Ancient Rome

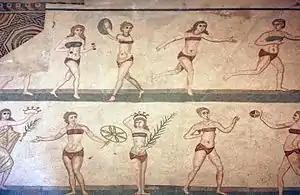
The "bikini girls" mosaic, showing women playing sports, from the Villa Romana del Casale, Italy, Roman province of Sicilia, 4th century AD

Archaic Roman religion, at least concerning the gods, was made up not of written narratives, but rather of complex interrelations between gods and humans. Unlike in Greek mythology, the gods were not personified, but were vaguely defined sacred spirits called . Romans also believed that every person, place or thing had its own , or divine soul. During the Roman Republic, Roman religion was organised under a strict system of priestly offices, which were held by men of senatorial rank. The College of Pontifices was uppermost body in this hierarchy, and its chief priest, the , was the head of the state religion. Flamens took care of the cults of various gods, while augurs were trusted with taking the auspices. The sacred king took on the religious responsibilities of the deposed kings. In the Roman Empire, deceased emperors who had ruled well were deified by their successors and the Senate. and the formalised imperial cult became increasingly prominent.